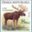
Label: deer